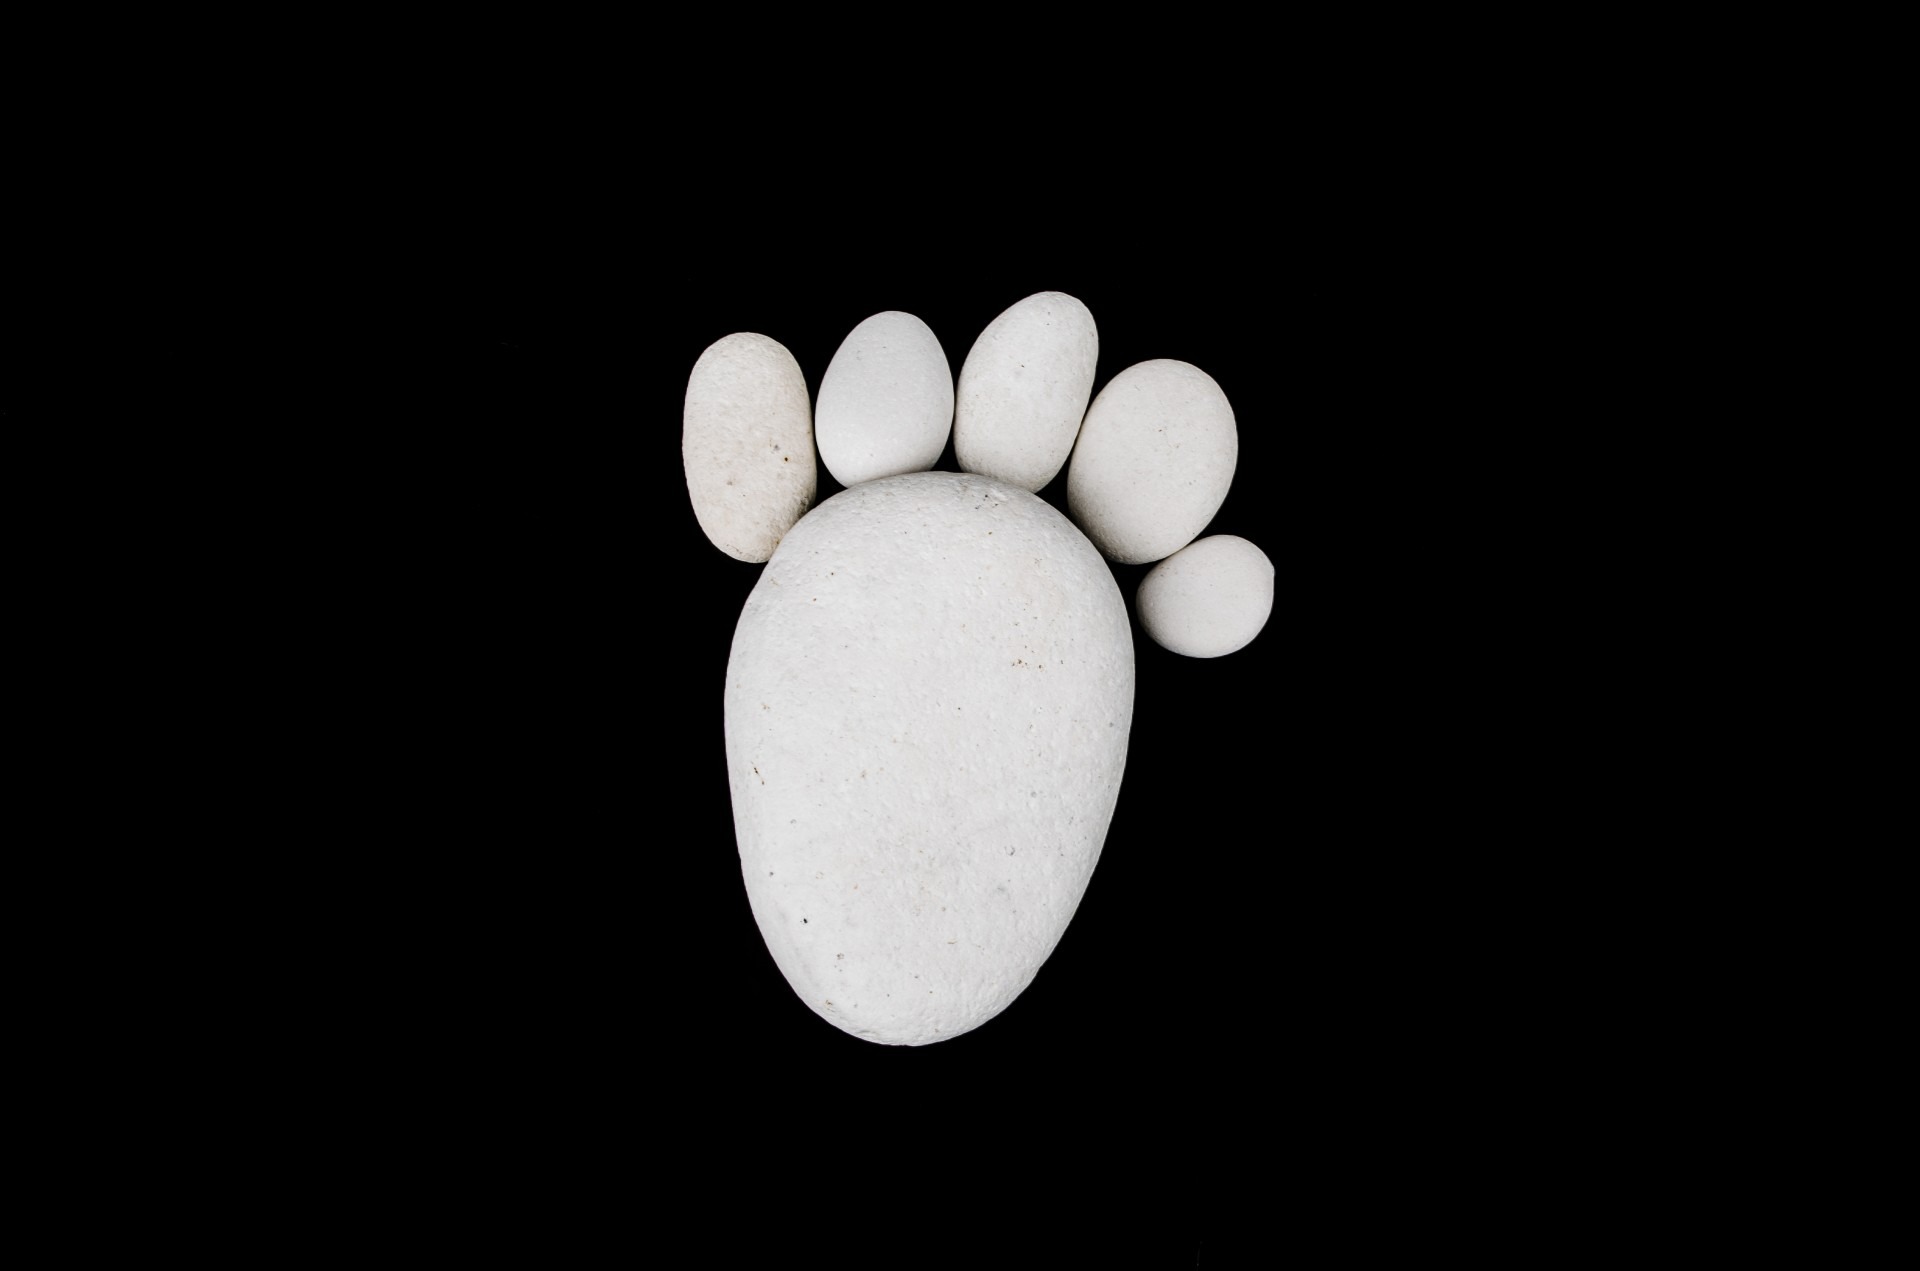
hand, beach, sea, coast, path, outdoor, ocean, drop, people, texture, shore, footprint, footstep, adventure, vacation, walk, sign, journey, print, foot, human, two, freedom, bare, black, circle, barefoot, background, single, way, mark, shape, search, imprint, concepts